Killing the SS

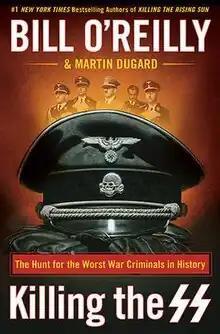
First edition

Killing the SS: The Hunt for the Worst War Criminals in History is a book written by Bill O'Reilly and Martin Dugard about hunting Nazi war criminals after World War II. It is the eighth book in the "Killing" series, following "Killing Lincoln", "Killing Kennedy", "Killing Jesus", "Killing Patton", "Killing Reagan", "Killing the Rising Sun", and "Killing England". The book was released on October 9, 2018.